Electronika BK

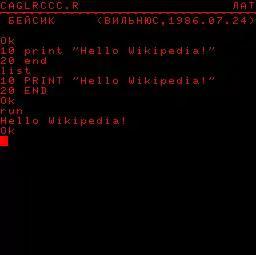
Vilnius BASIC on a BK-0010.01

The BK series is a bare-bones machine, with no peripherals or programming tools. The only software available at the launch, except read-only memory (ROM) firmware, is an included magnetic tape with several programming examples (for the languages BASIC and FOCAL), and several tests. The ROM firmware includes a simple program to enter machine codes, BASIC and FOCAL interpreters.